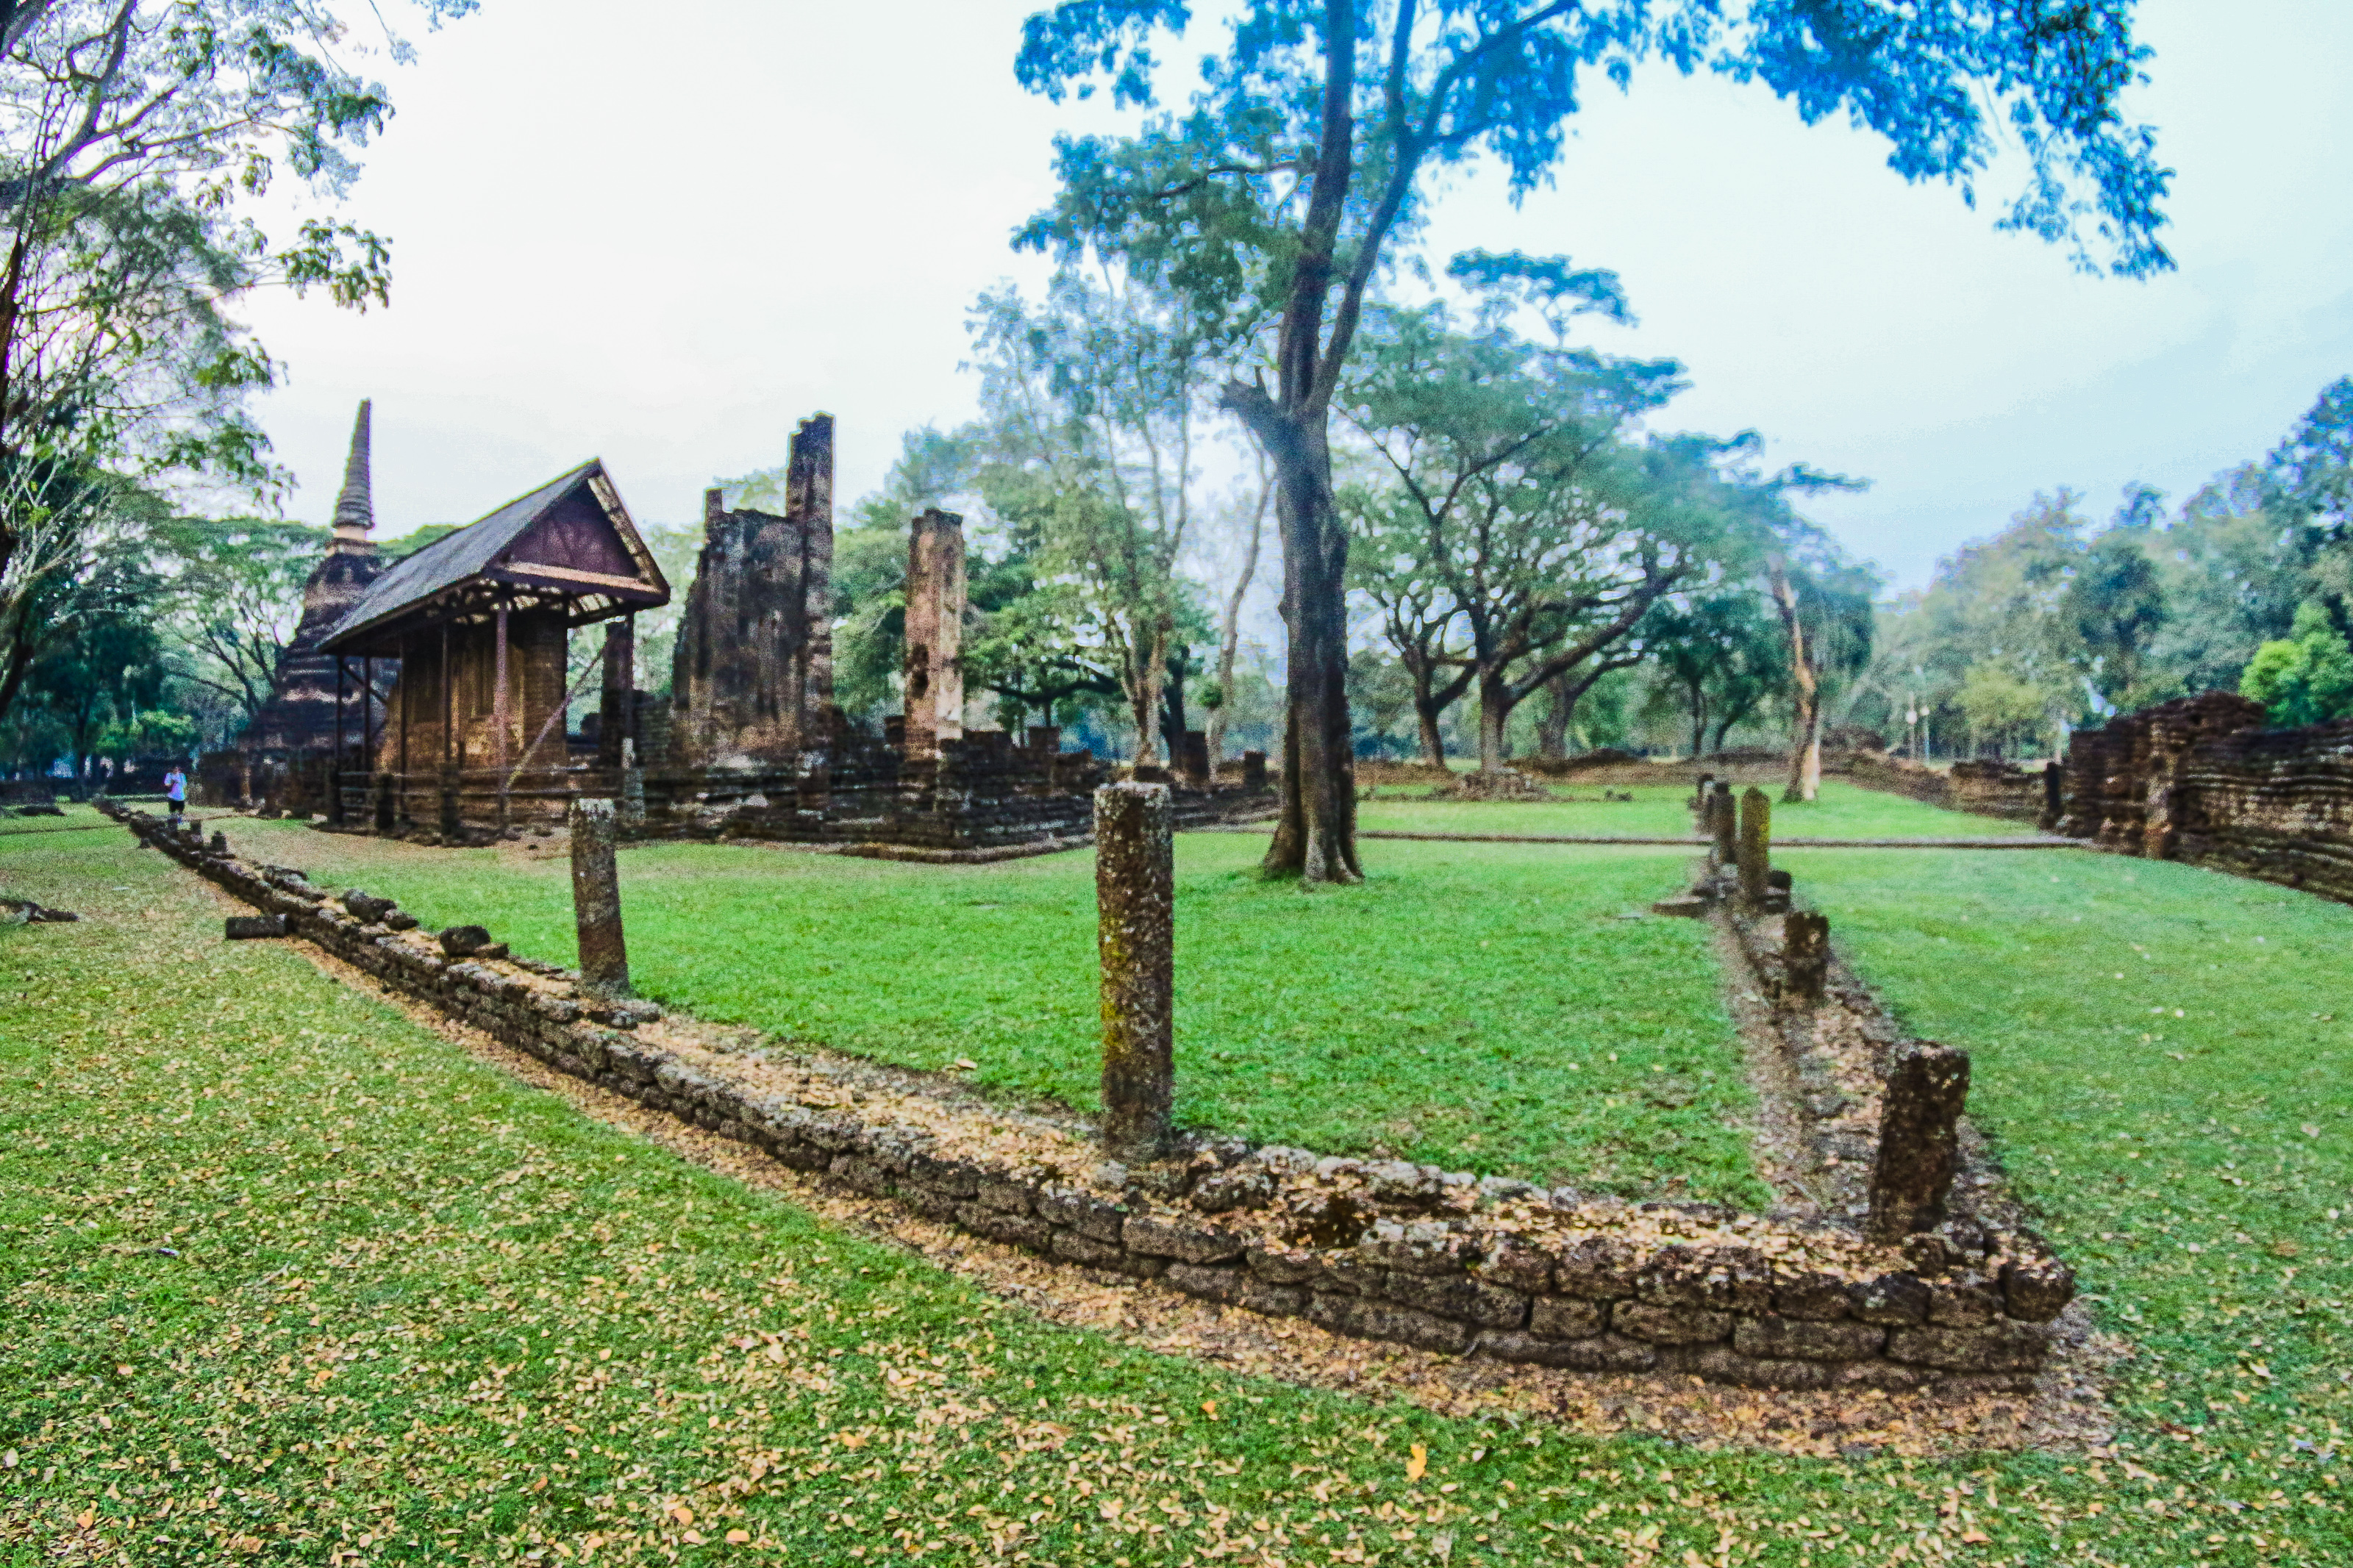
ancient, architecture, art, asia, asian, buddha, buddhism, buddhist, chang, culture, famous, heritage, historical, history, landmark, lom, old, pagoda, park, religion, satchanalai, si, siam, statue, stone, sukhothai, temple, thai, thailand, tourist, travel, unesco, wat, sky, property, tree, grass, house, photography, hill station, real estate, landscape, tourism, rural area, lawn, leisure, historic site, building, plant, estate, land lot, home, vacation, garden, soil, rock, plantation, mountain, tourist attraction, city, panorama, landscaping